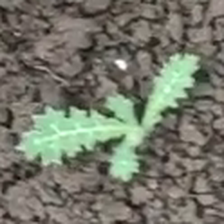
Weed species: Bilayat_(Mexicana_Argemone)